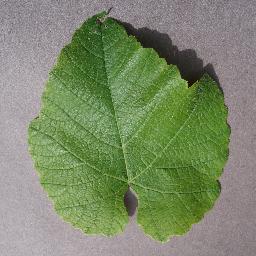
Label: Grape___healthy